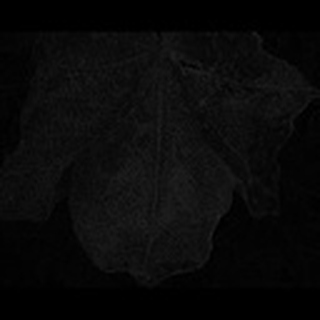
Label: cotton_bacterial_blight